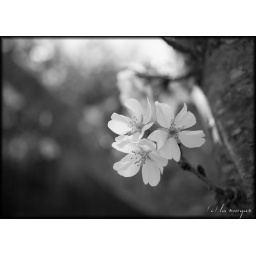
cherry blossoms in black and white